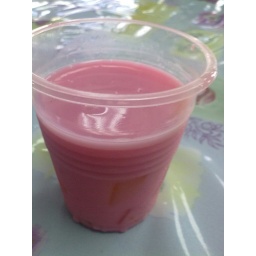
Dinner time, and its rose syrup with mix fruits in tin. Really at correct time esp after playing football.